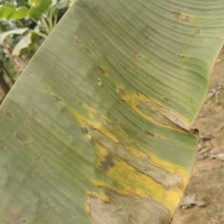
Label: pestalotiopsis